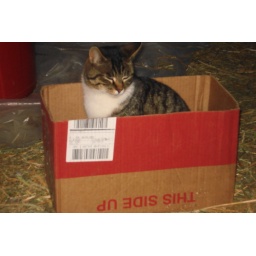
a cat in a box